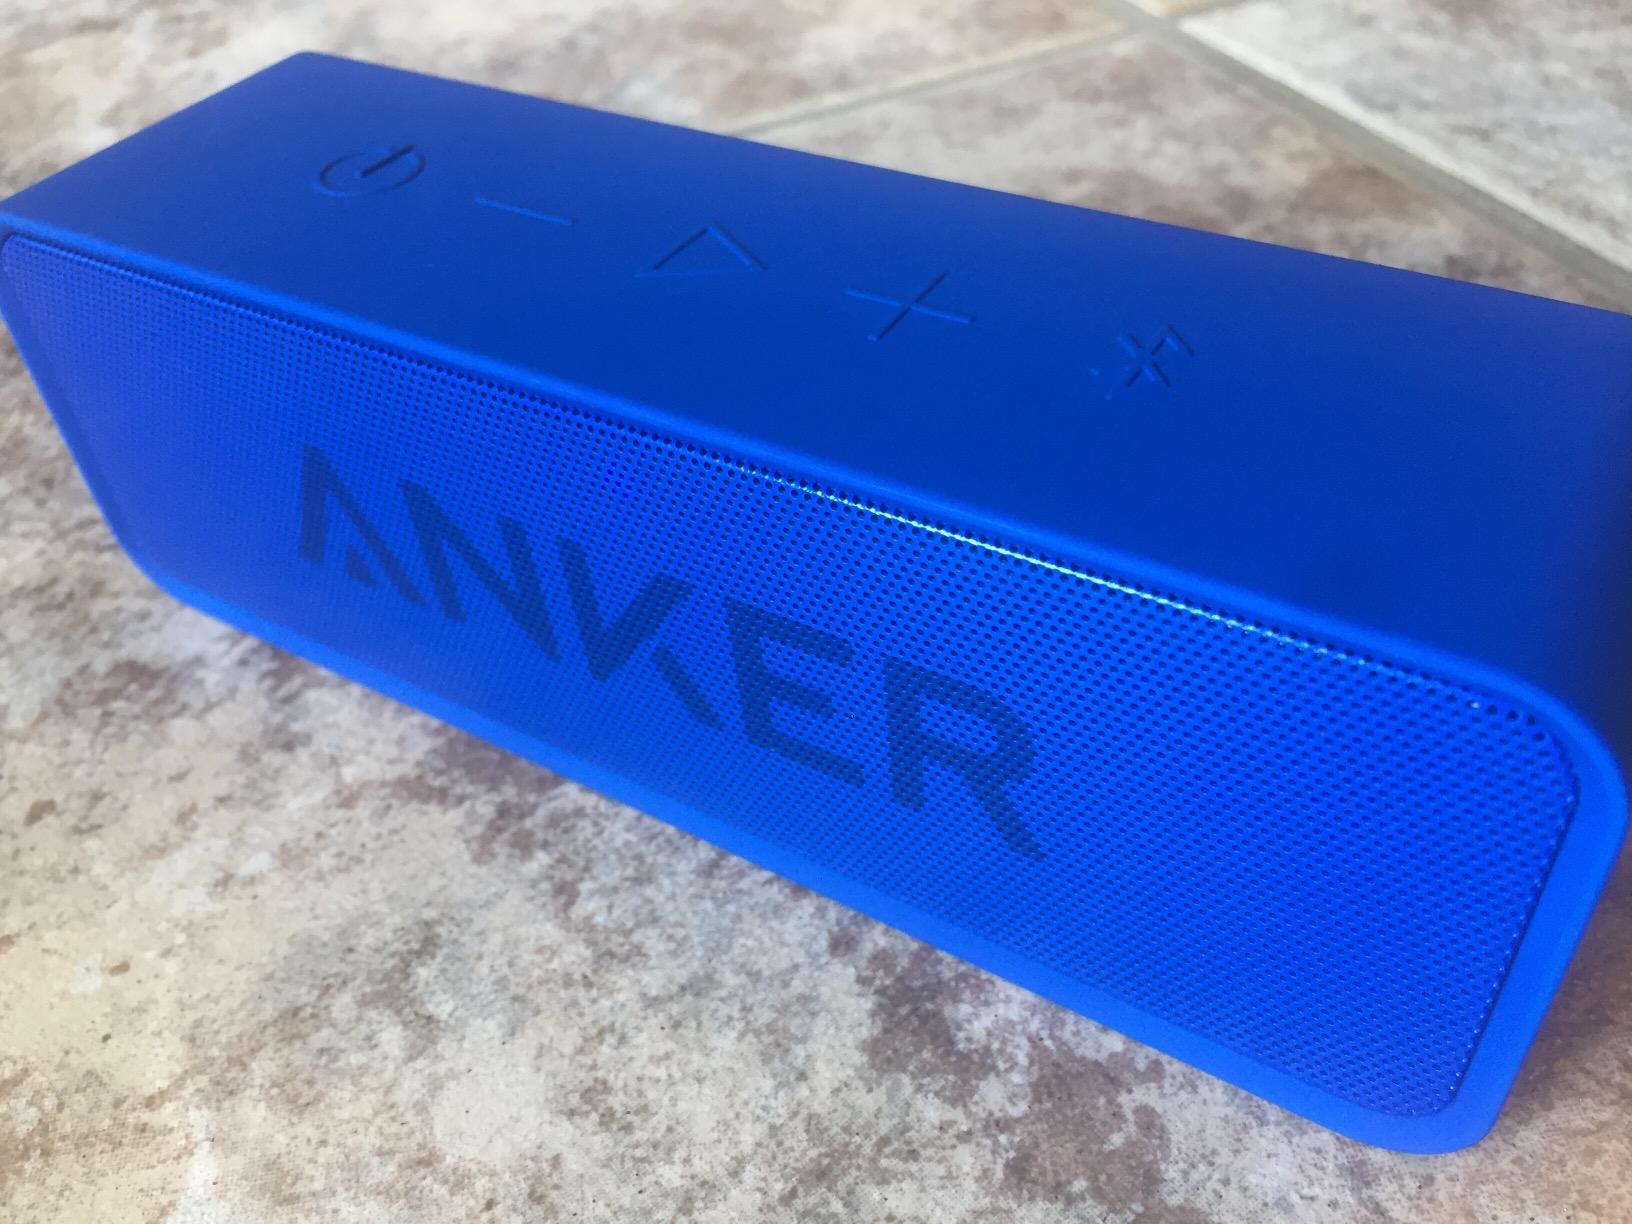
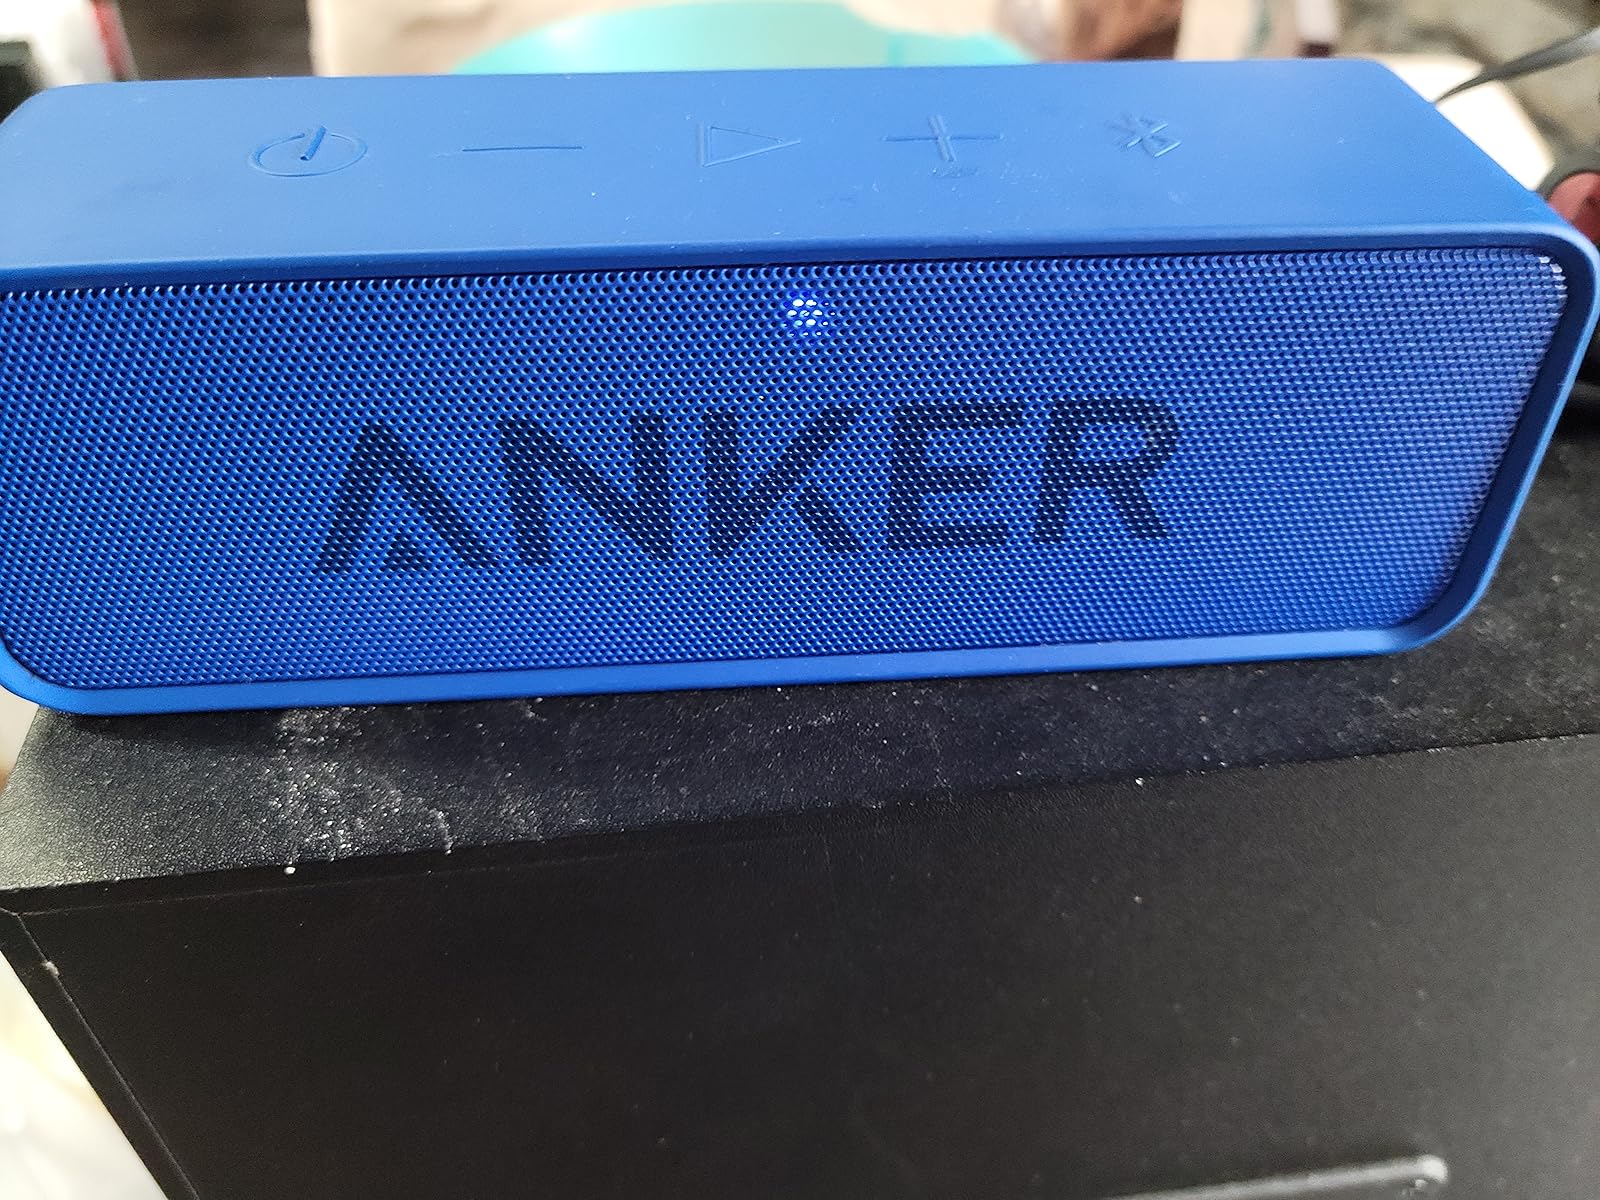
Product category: speaker
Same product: yes